Heredity

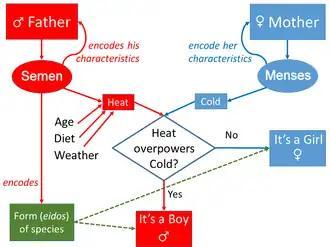
Aristotle's model of inheritance. The heat/cold part is largely symmetrical, though influenced on the father's side by other factors, but the form part is not.

Scientists in Antiquity had a variety of ideas about heredity: Theophrastus proposed that male flowers caused female flowers to ripen; Hippocrates speculated that "seeds" were produced by various body parts and transmitted to offspring at the time of conception; and Aristotle thought that male and female fluids mixed at conception. Aeschylus, in 458 BC, proposed the male as the parent, with the female as a "nurse for the young life sown within her".